Psychological perspectives on UFO claims

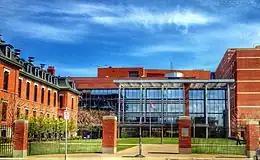
In 2000, a case of shared psychotic disorder involving a belief in alien abductions was treated at Boston University Medical Center ("pictured").

According to the results of a 2008 study published in the journal "Cortex", members of a study group of 19 persons who alleged alien abduction showed higher levels of dissociativity and tendency to hallucinate than a control group of non-"abductees".